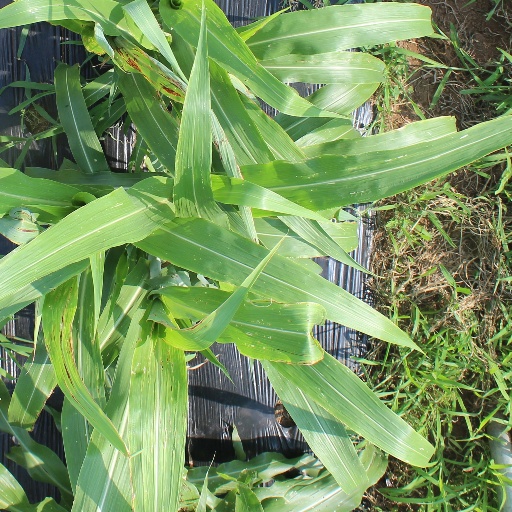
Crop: sorghum